Schwarz lantern

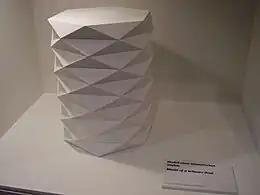
Schwarz lantern on display in the German Museum of Technology, Berlin

In mathematics, the Schwarz lantern is a polyhedral approximation to a cylinder, used as a pathological example of the difficulty of defining the area of a smooth (curved) surface as the limit of the areas of polyhedra. It is formed by stacked rings of isosceles triangles, arranged within each ring in the same pattern as an antiprism. The resulting shape can be folded from paper, and is named after mathematician Hermann Schwarz and for its resemblance to a cylindrical paper lantern. It is also known as Schwarz's boot, Schwarz's polyhedron, or the Chinese lantern.